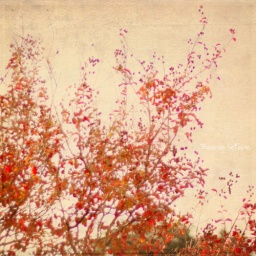
thankful for finding colorful trees and my family coming in town from Ohio for the Thanksgiving holiday.